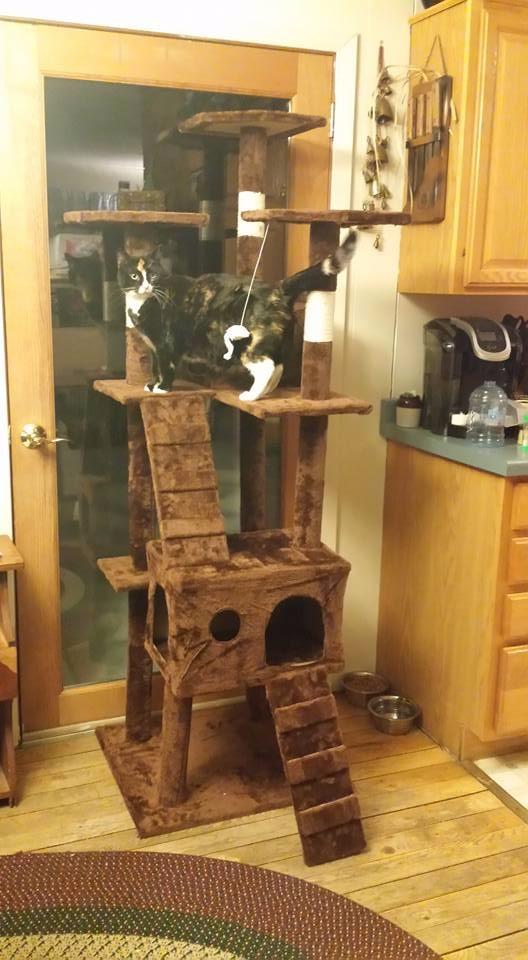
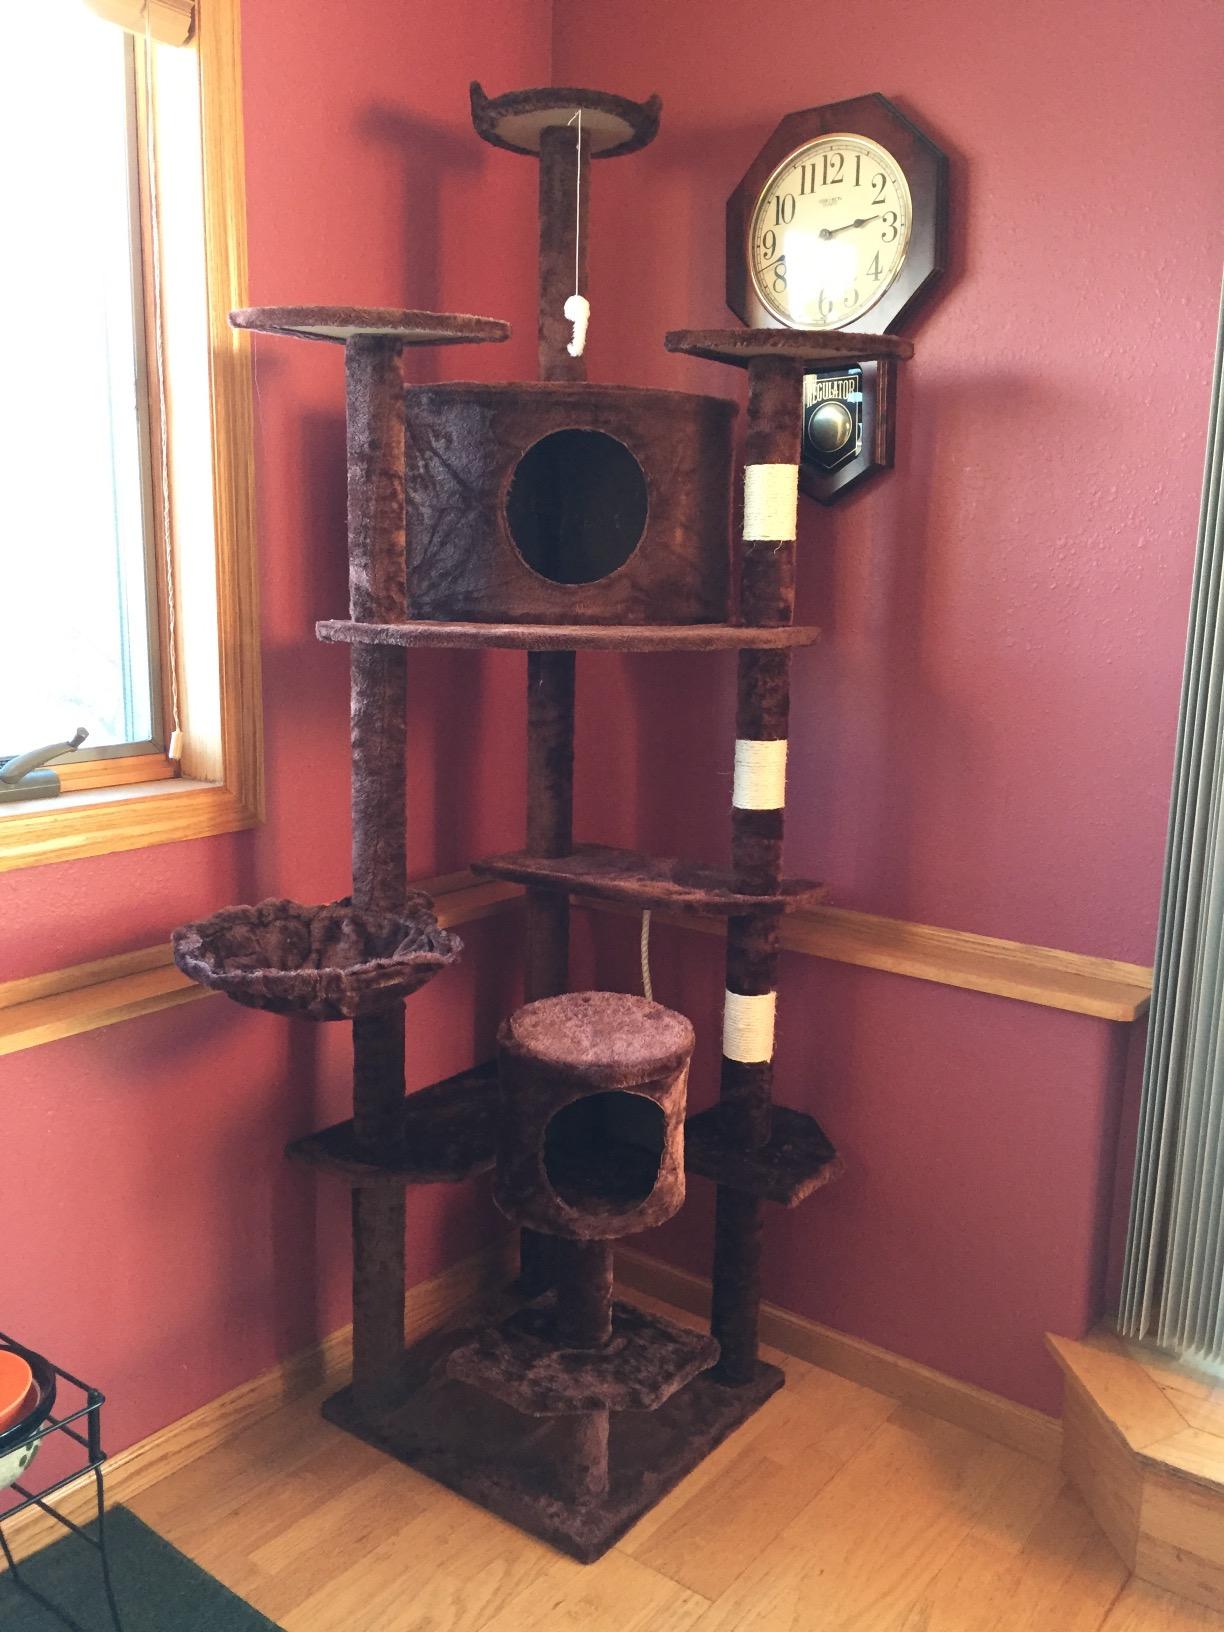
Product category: items_cat tree
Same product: no